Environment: real
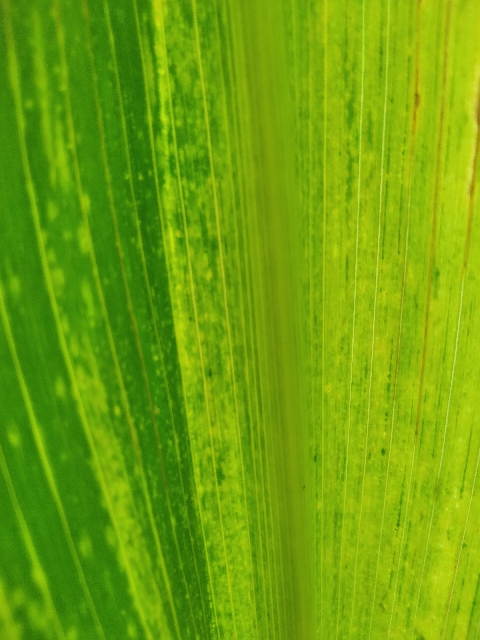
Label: lethal_necrosis